1983 Tour de France

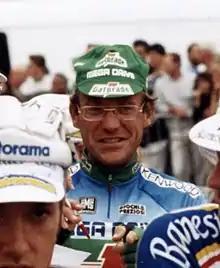
Laurent Fignon "(pictured at the 1993 Tour)", winner of the general classification

In 1983, Fignon was a part of the team that helped Bernard Hinault to win the 1983 Vuelta a España. Guimard did not want to send Fignon to the Tour de France, because two Grand Tours could be too much for a 22-year-old rider. When Hinault, winner of four of five previous Tours, announced that he would not start due to injury, the Renault team was without a team captain. Fignon was added to the 1983 Tour de France selection for the Renault team, and the team decided to go for stage wins, with hopes of having Fignon or Marc Madiot compete for the young rider classification. After stage nine, the first mountain stage, Fignon was in second place, behind Pascal Simon, and he was allowed to be team leader. In the eleventh stage, Simon crashed and broke his shoulder blade. Simon continued, and only lost little time the next stages. In the fifteenth stage, a mountain time trial, Fignon was able to win back so much time that he was within one minute of Simon.